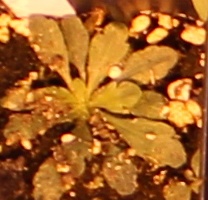
Label: Horseweed